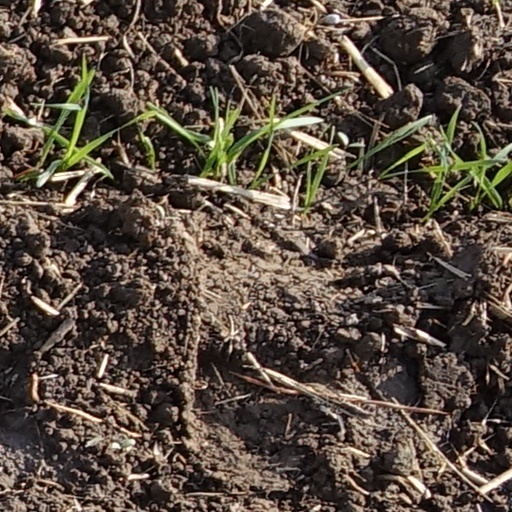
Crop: wheat